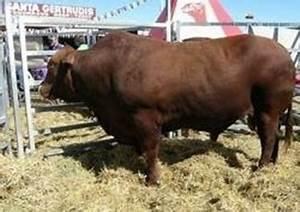
cow